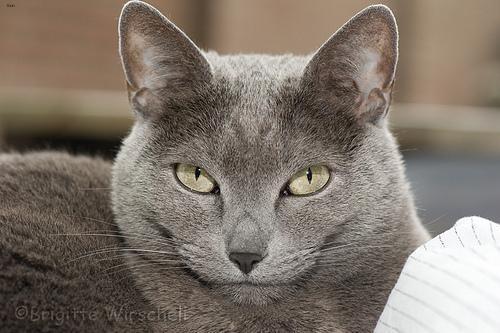
Russian Blue